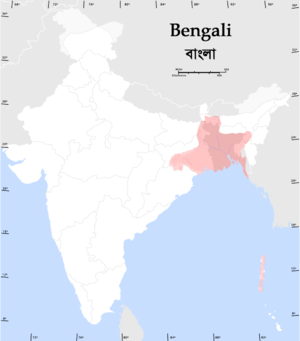
Cet article dresse la liste des langues les plus parlées par nombre total de locuteurs natifs. Il y aurait environ 7 000 langues identifiées à ce jour, dont 5 000 à 6 000 vivantes, une sur deux est dite « langue en danger », et plus de 95 % sont des dialectes.
Le bengali ou bangla est une langue indo-iranienne de la famille des langues indo-européennes. Avec l'assamais, il s'agit de la plus orientale des langues indo-européennes.